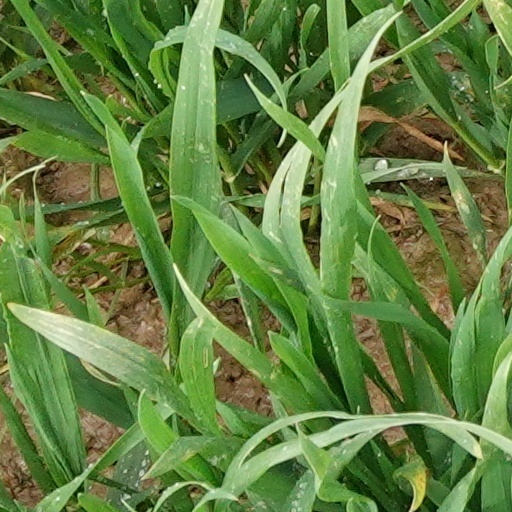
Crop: wheat